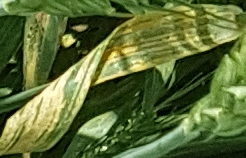
Label: Wheat___Yellow_Rust